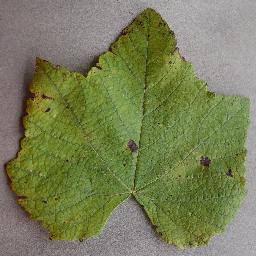
Label: Grape___Leaf_blight_(Isariopsis_Leaf_Spot)